We Are X

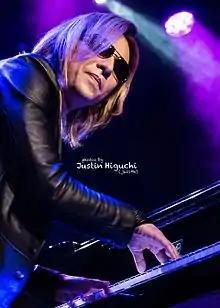
Yoshiki performs during the Q&A panel in San Francisco

"We Are X" premiered at the Prospector Square Theater on January 23, 2016 as part of the 2016 Sundance Film Festival. Yoshiki and the film team attended the red carpet beforehand and held a Q&A panel after its screening. The film had several other screenings throughout Park City, Utah that week. It was also shown at the 2016 South by Southwest festival. The film was licensed for distribution in the United States by Drafthouse Films. It had its US premiere on October 21, 2016 at the Nuart Theatre in Los Angeles. Yoshiki and Kijak appeared for the screening and a Q&A. At the box office, the film made $45,270 in the US and Canada, and $3,124,876 worldwide.